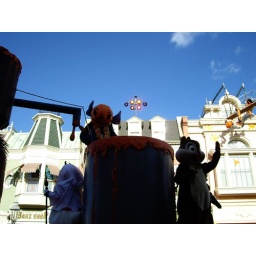
Chip dressed as a ghost with tale and Stitch with a pumpkin on the head standing in a pot of orange paint.